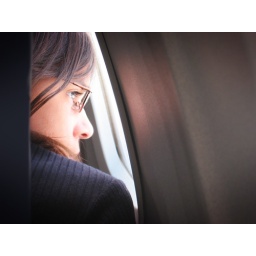
The liitle girl in front of me was glued to her window the whole flight.